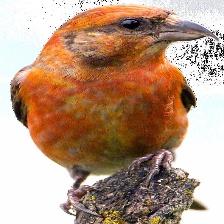
Species: RED CROSSBILL
Scientific name: LOXIA CURVIROSTRA